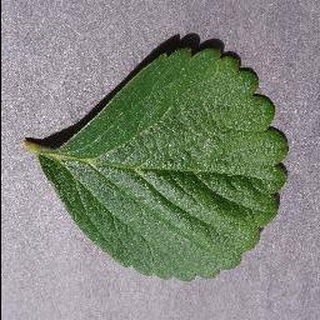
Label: healthy_strawberry